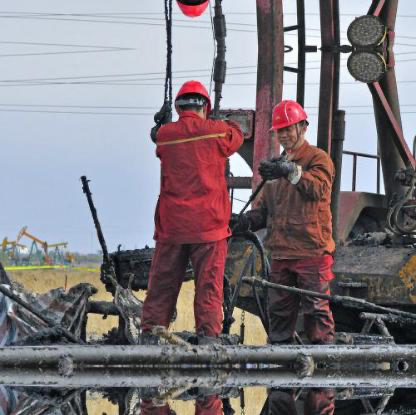
Objects in the image:
label: helmet
label: helmet
label: helmet